Pilatus PC-6 Porter

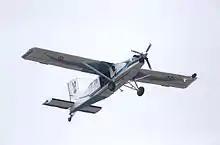
Peruvian Air Force PC-6, 2014

During its early service, the PC-6 Porter was noted for its high level of comfort and usability against competing aircraft. The type has also proven to have a long service life; by 1993, roughly 440 of the 500 PC-6 Turbo Porters completed by that point were still in service.